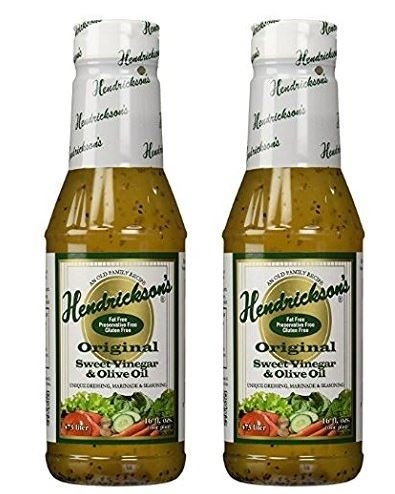
Item Name: Hendricksons Dressing Original Sweet Vinegar and Olive Oil 16 fl oz (Pack of 2)
Product Description: Dressing: for tossed, spinach, or wilted lettuce salads. Marinade: or “brush on” for chicken, beef, fish, or pork. Seasoning: for potato, pasta, beet, bean, or cucumber INGREDIENTS: Sugar, Apple Cider Vinegar, Water, Potassium Chloride, Sea Salt, *Olive Oil, Garlic, and Spices. (*Adds a trivial amount of fat) NO PRESERVATIVES WHEAT & GLUTEN FREE KOSHER PAREVE OPENED BOTTLES MUST BE REFRIGERATED REFRIGERATE UNOPENED BOTTLES TO EXTEND PRODUCT LIFE.
Value: 32.0
Unit: Fl Oz

Price: 8.84